Red Star Line

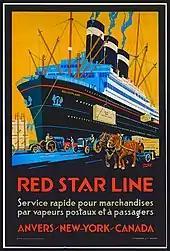
Poster of the second by Henri Cassiers

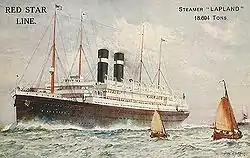
Postcard of

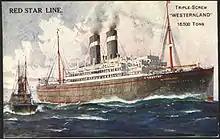
Postcard of the second

The Red Star Lines appear in the Mario Puzo's "The Godfather Part II" when the young Vito Corleone arrives in New-York. His identification badge is from the Red Star Lines company.